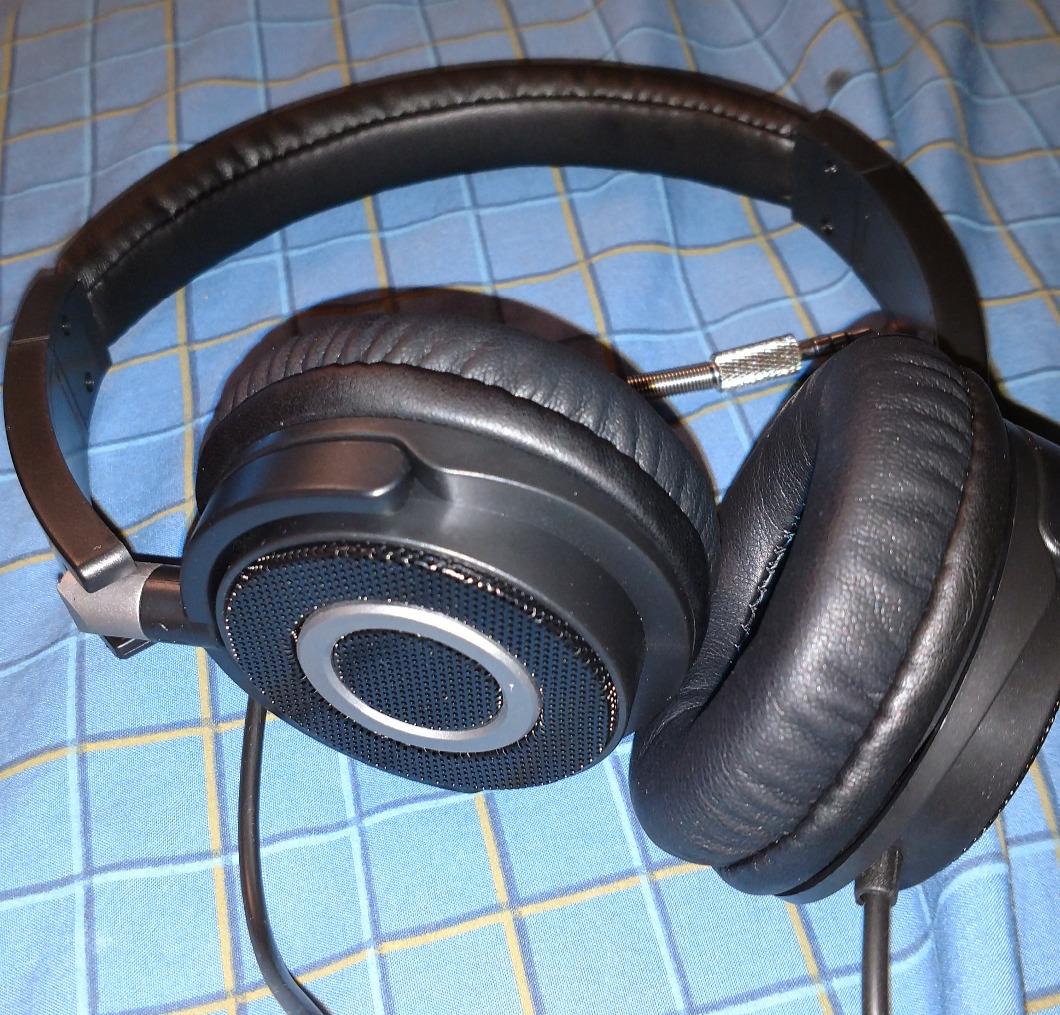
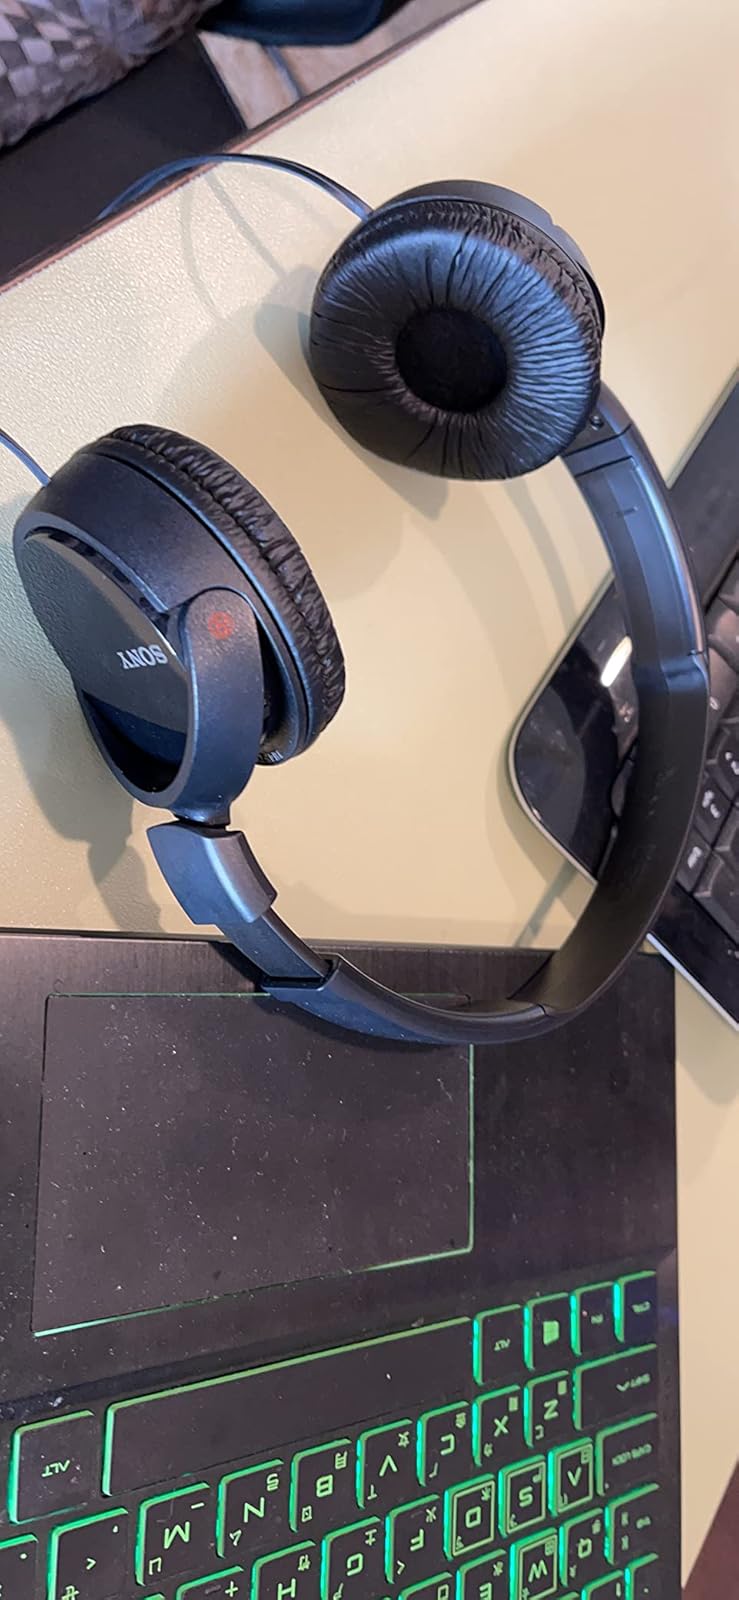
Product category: headphones
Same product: no